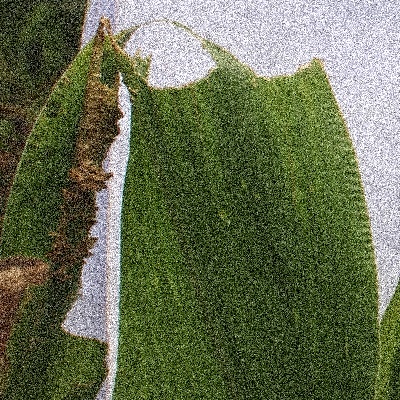
Label: Corn_(Maize)___Maize_Streak_Virus